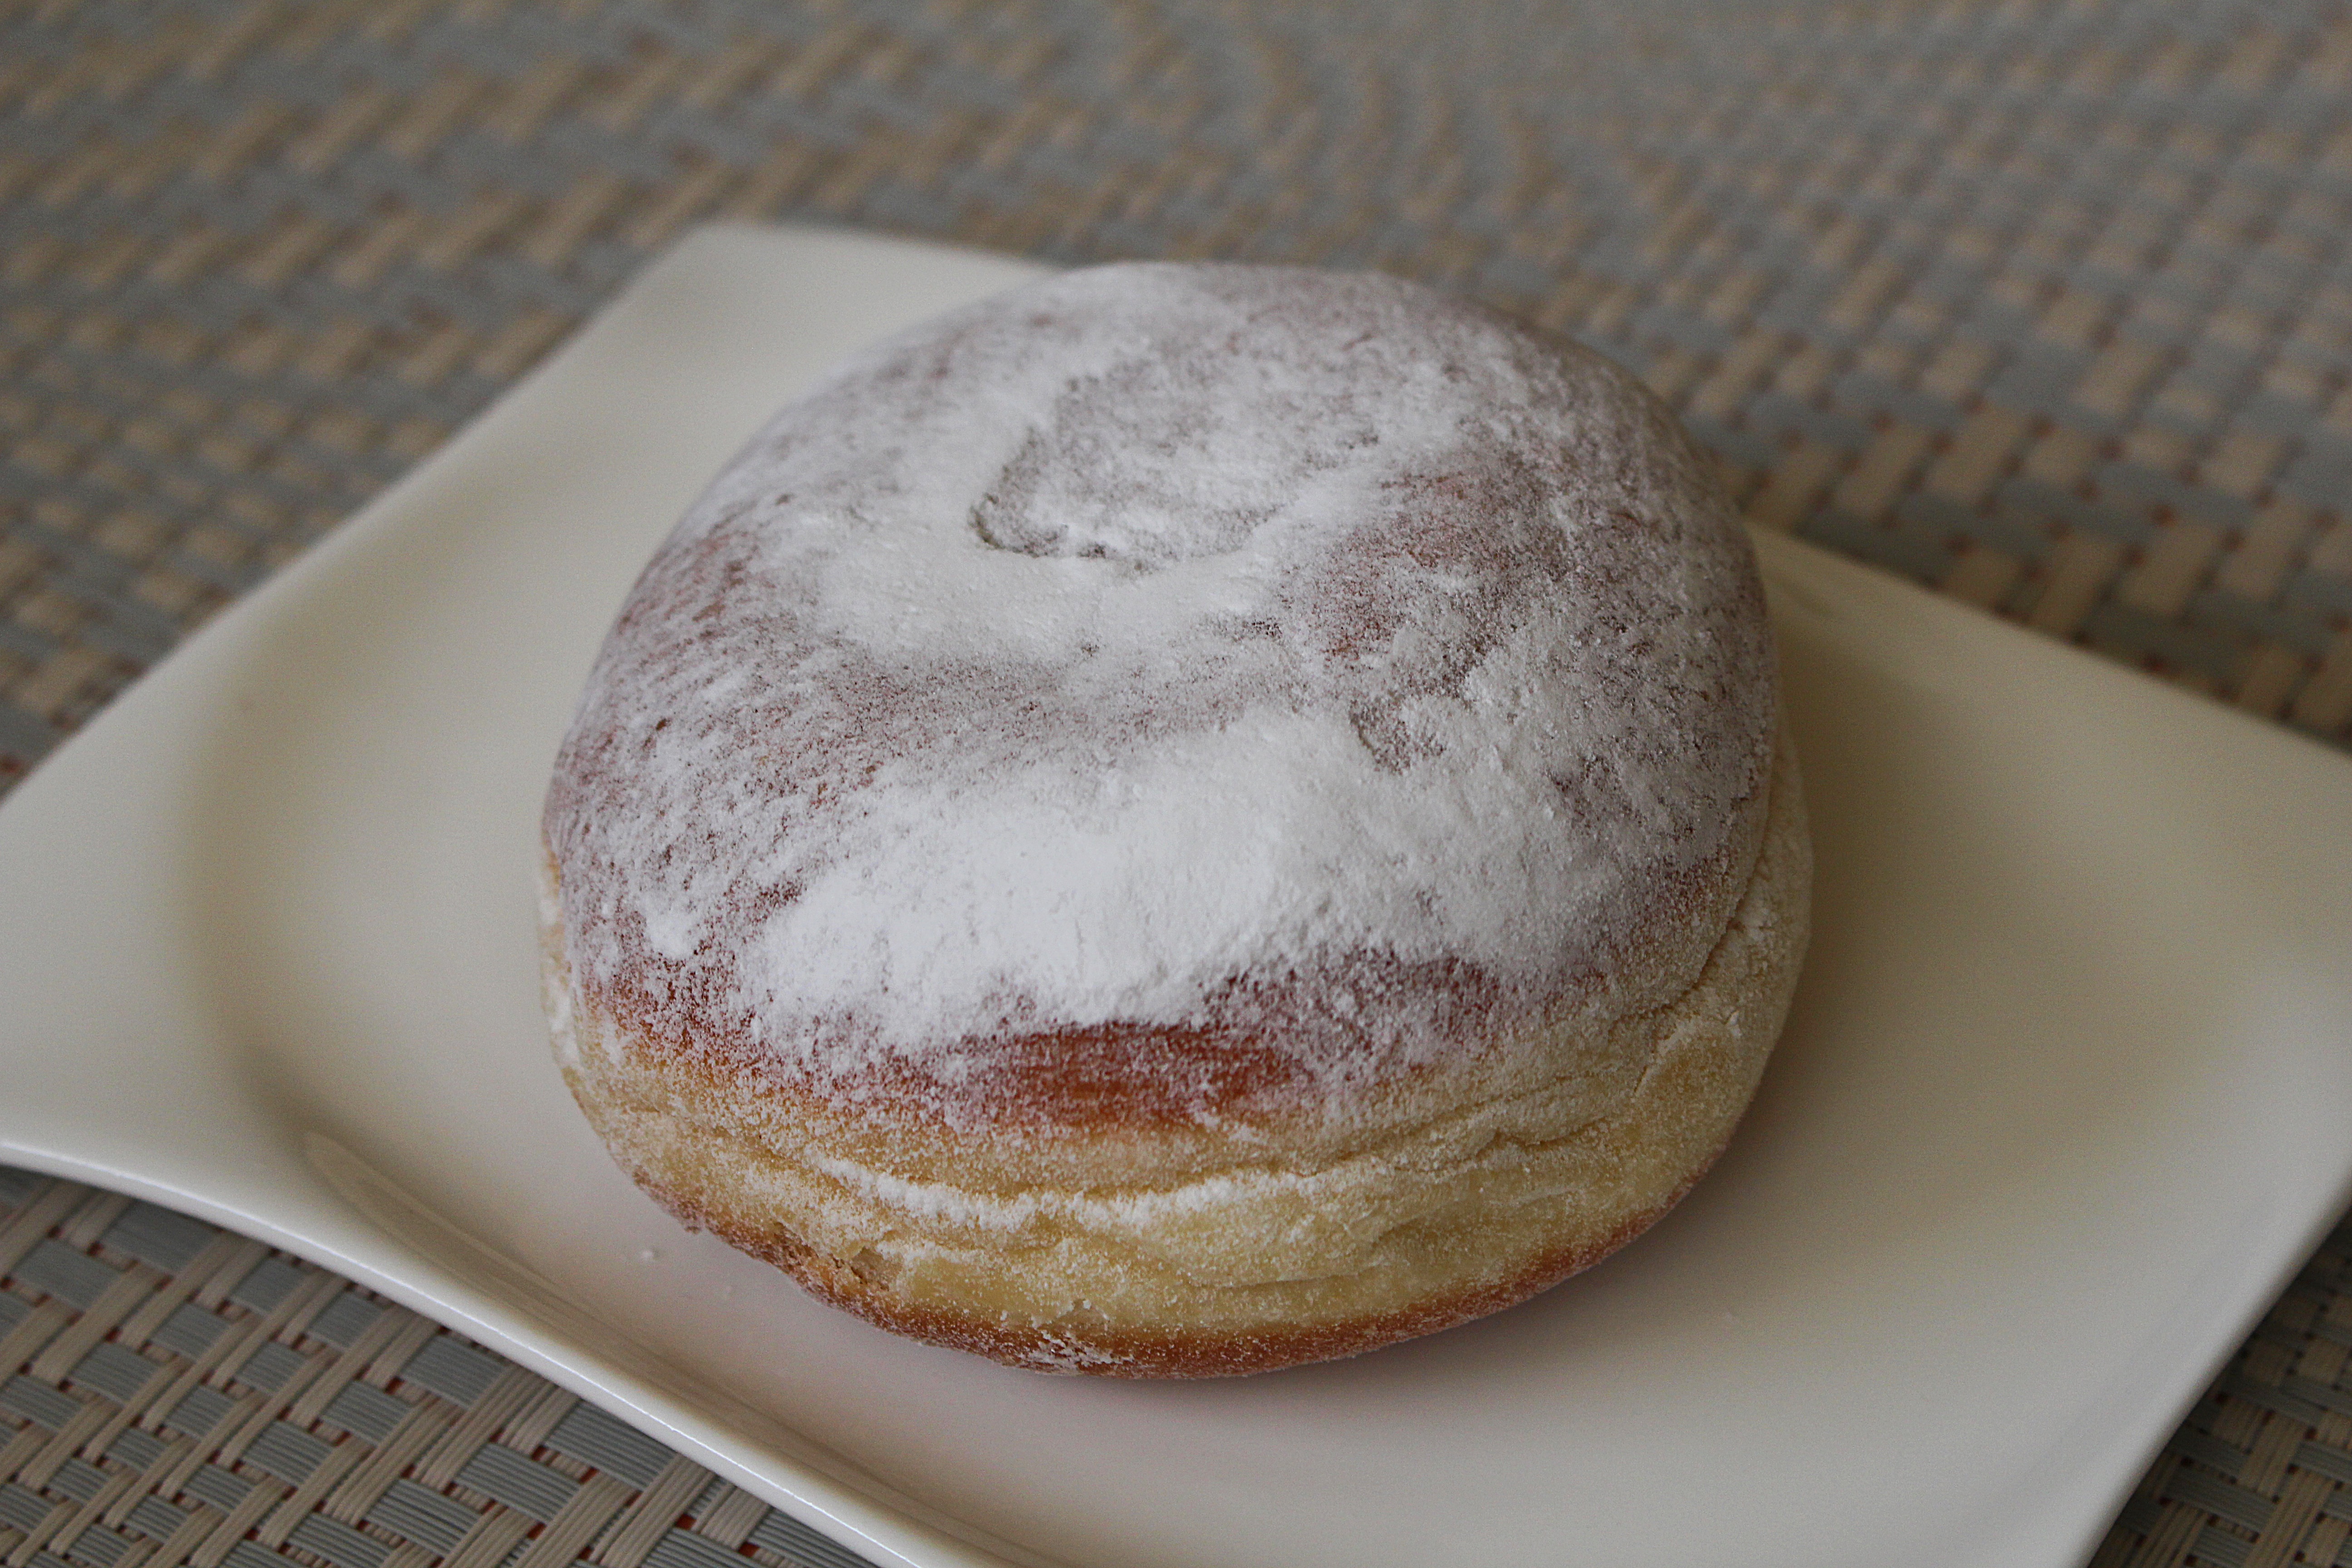
dish, food, breakfast, baking, dessert, cuisine, donut, powdered sugar, icing, baked goods, flavor, apricot donut, carnival donut